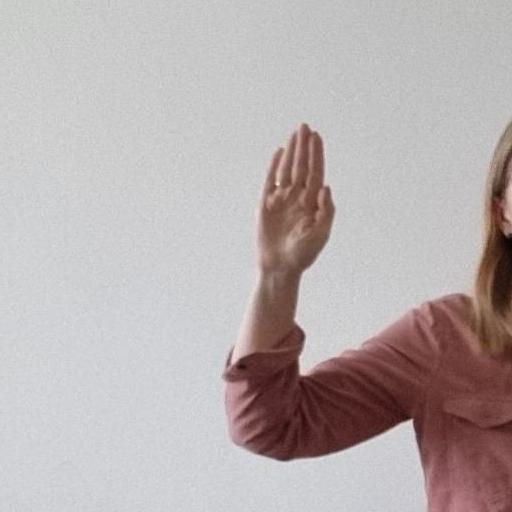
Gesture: stop